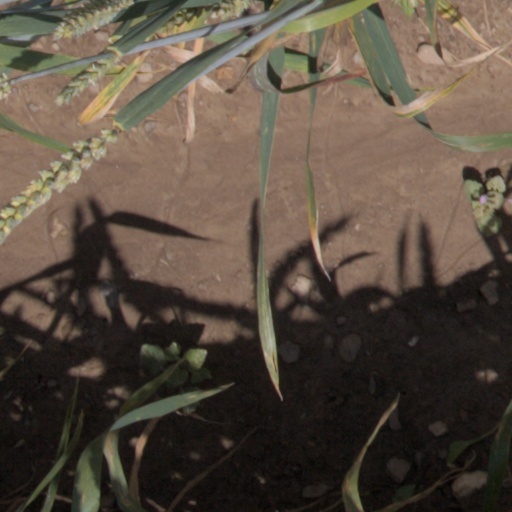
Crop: wheat